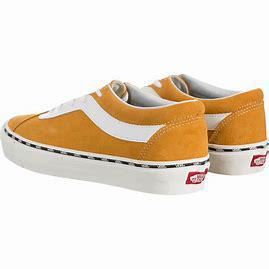
Brand: Vans
Model: Bold NI